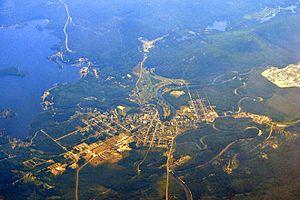
Saint-Michel-des-Saints est une municipalité du Québec située dans la MRC de la Matawinie dans Lanaudière, en la province de Québec, au Canada. Au cours de son histoire, l'agriculture, la foresterie et les activités récréotouristiques ont été à la base des activités économiques de la région.